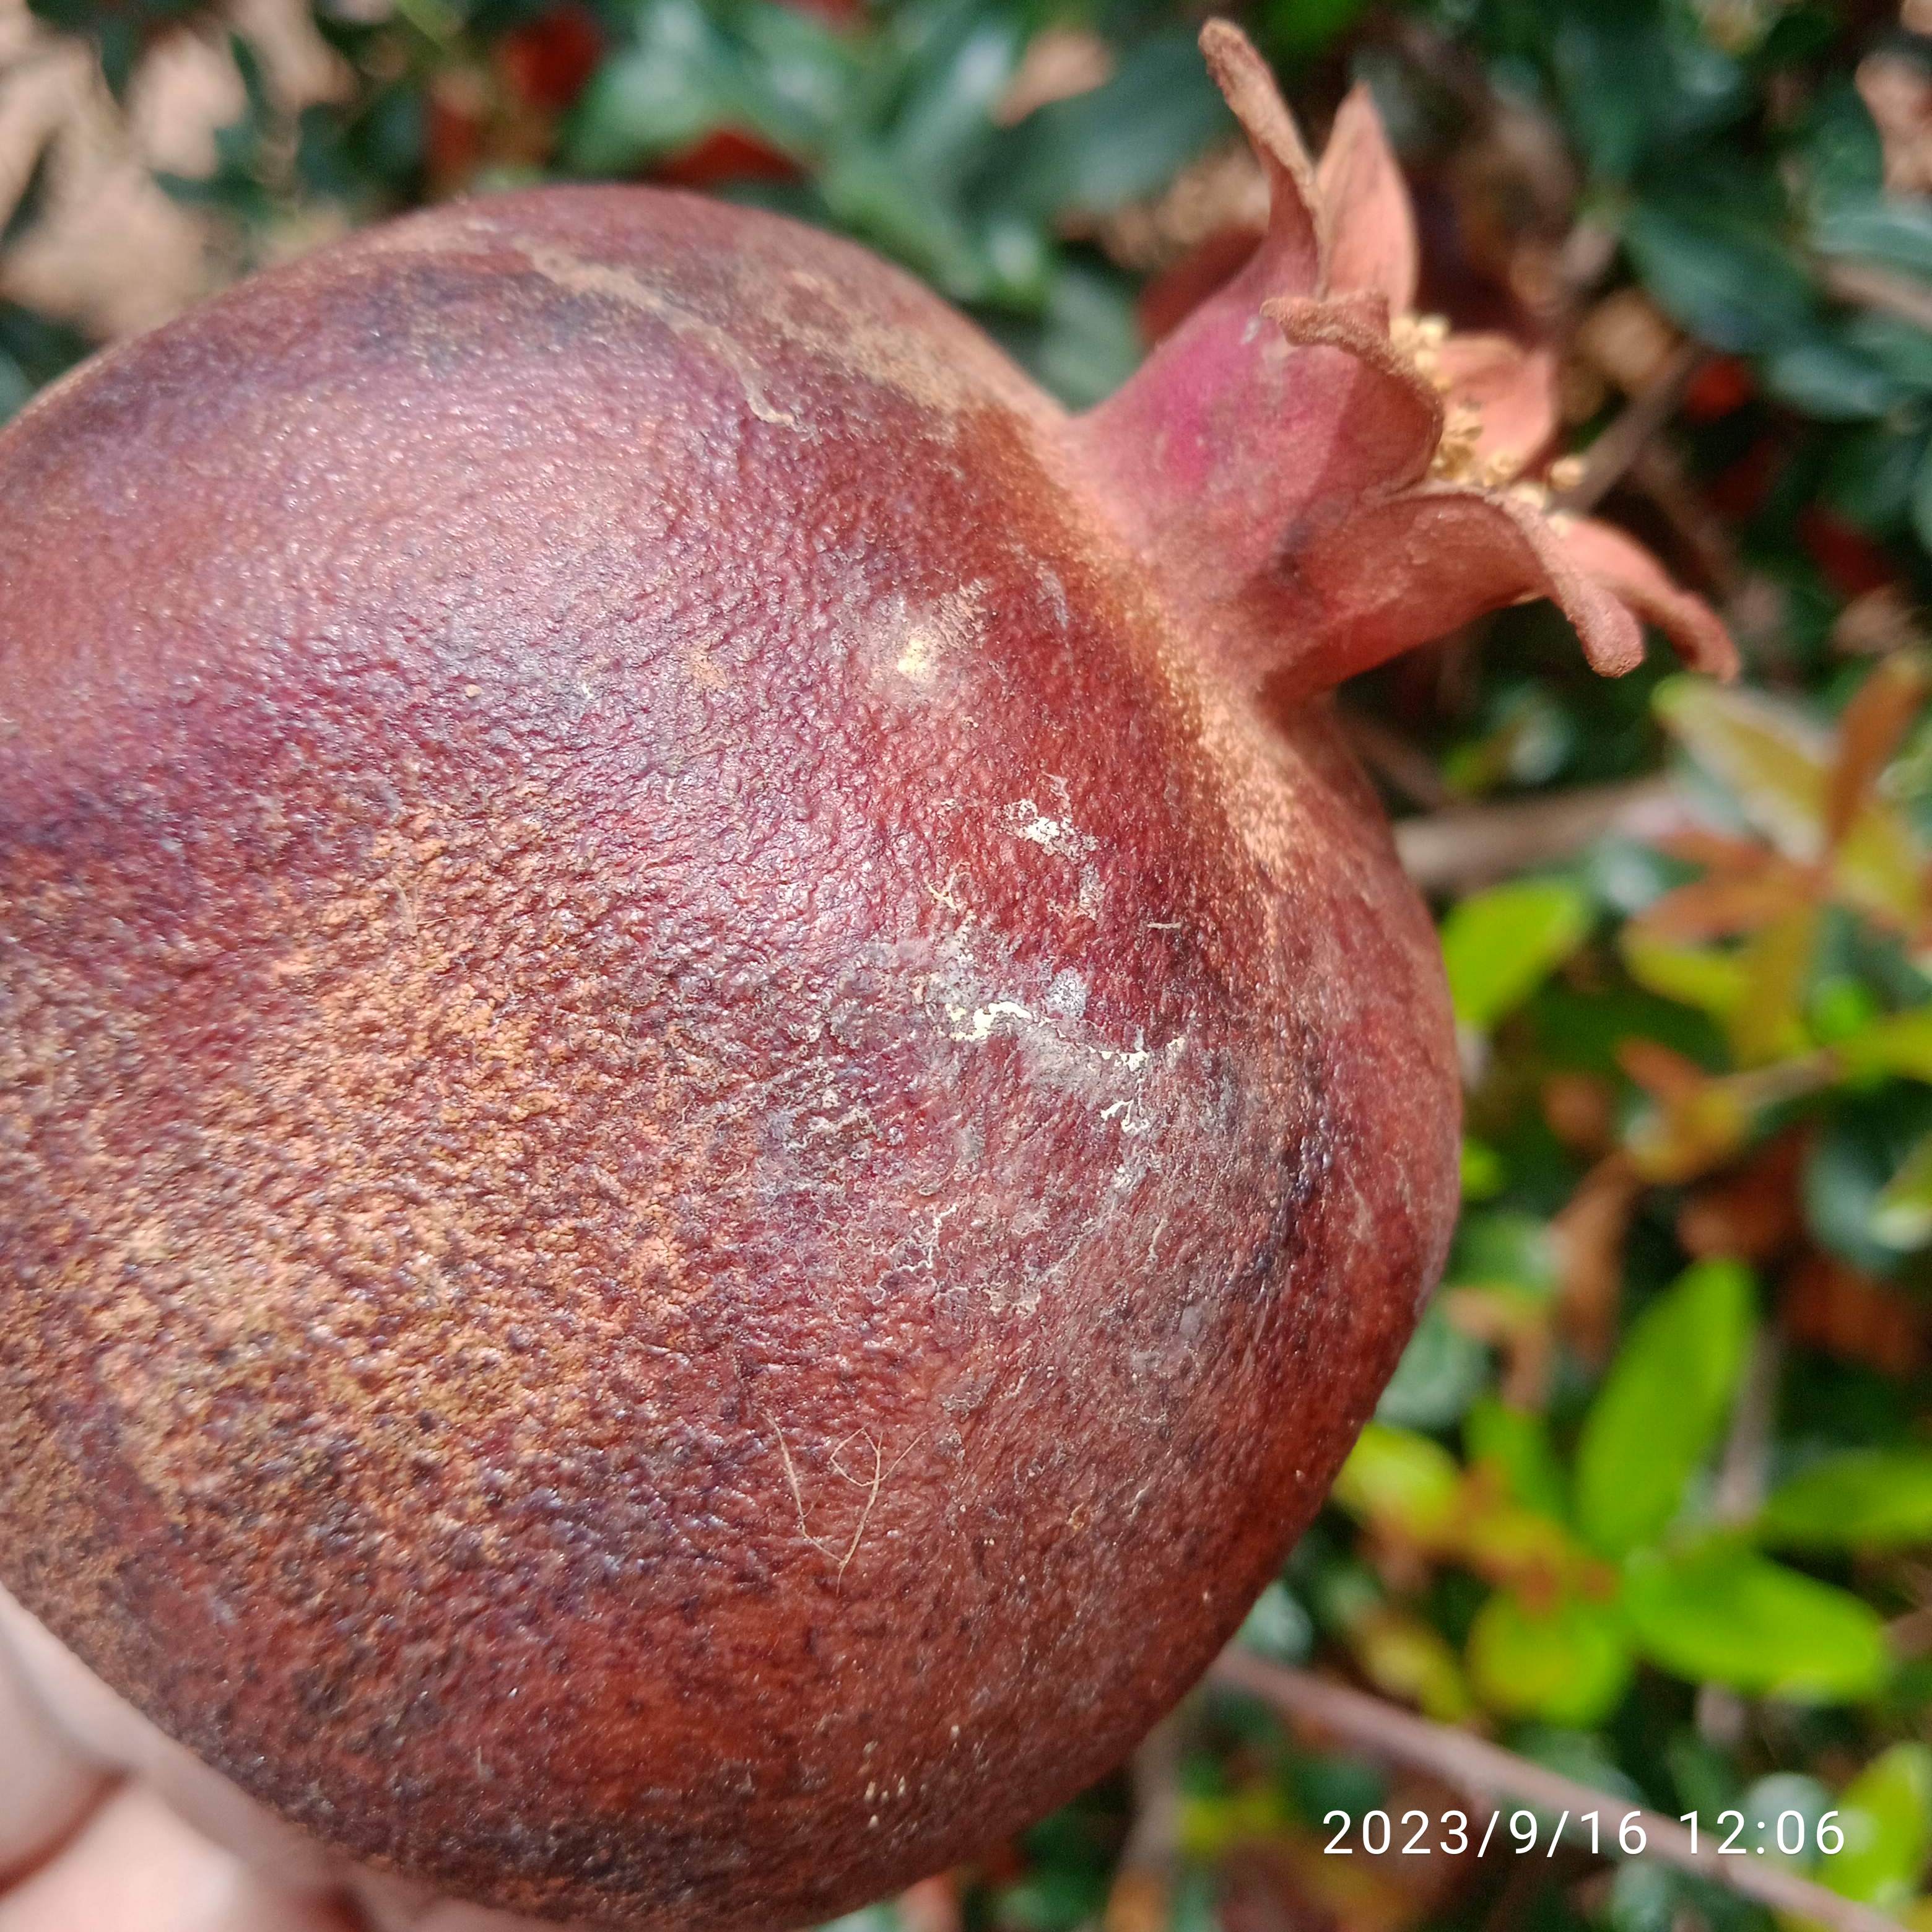
Label: Alternaria